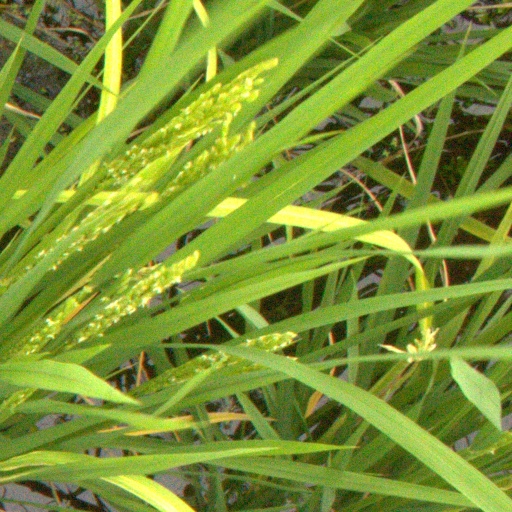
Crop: rice